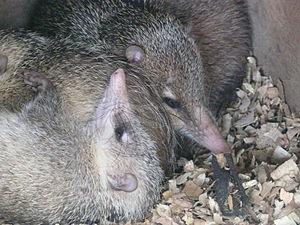
La faune de Madagascar, tout comme sa flore, est très riche. En effet celle-ci présente entre 80 % et 90 % d'espèces endémiques. Cette notion d'endémisme bien qu'elle ne soit pas inexacte reste subjective, puisque dépendante du niveau taxonomique à partir duquel se positionne l'observateur et de la surface ou du milieu considéré. De nombreux taxons spécifiques ou génériques, sont strictement endémiques à Madagascar, mais aussi, plus rarement au niveau de la famille et atteignent donc des taux d'endémisme proche ou égaux de 100 %.